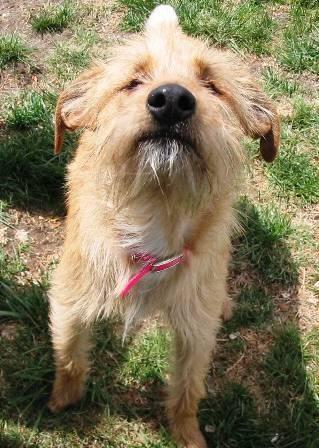
dog